High-occupancy vehicle lane

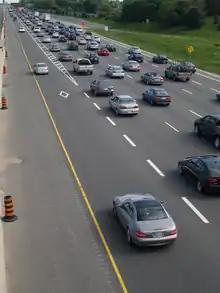
The HOV lanes on Ontario Highway 404 in Southern Ontario are separated by a striped buffer zone that breaks occasionally to allow vehicles to enter and exit the HOV lane.

As of October 2016, the longest continuous HOV facility in the U.S. is on I-15 in Utah, extending approximately from Layton to Spanish Fork with a single HOV lane in each direction for a total of of HOV lanes. While the Utah facility is the longest, the I-495 Capital Beltway in the Washington, D.C., Metropolitan Area extends but has two HOV lanes in each direction for a total of of HOV lanes.